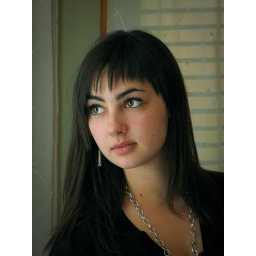
Bounced an SB-26 off of a bed sheet in the spare bedroom to get this shot of my sister.